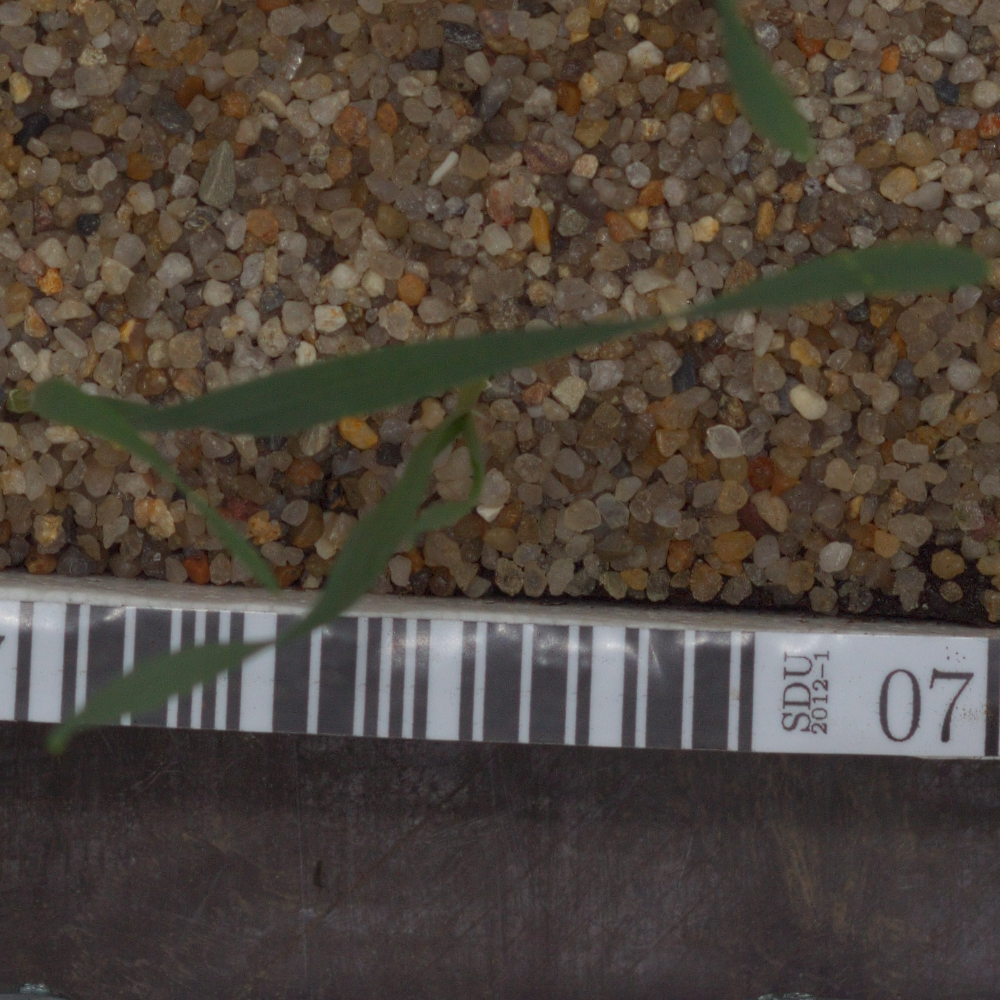
Label: common_wheat